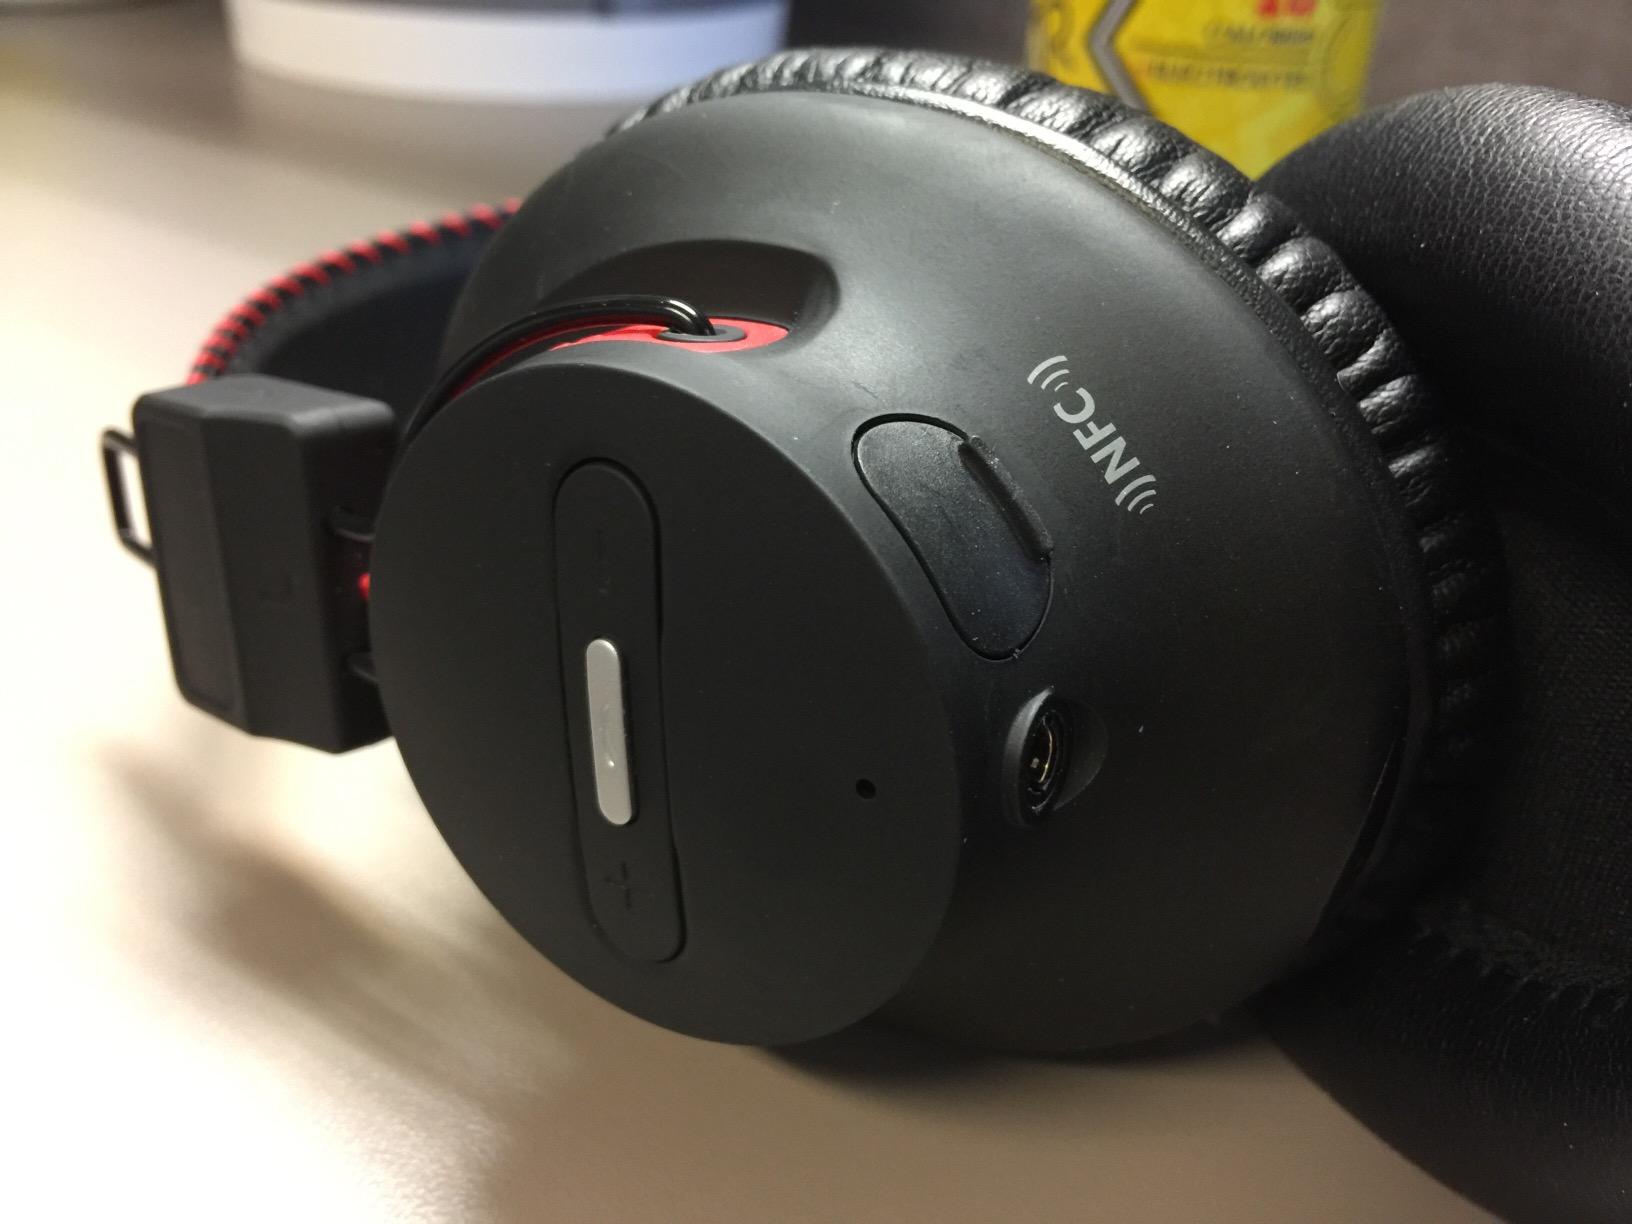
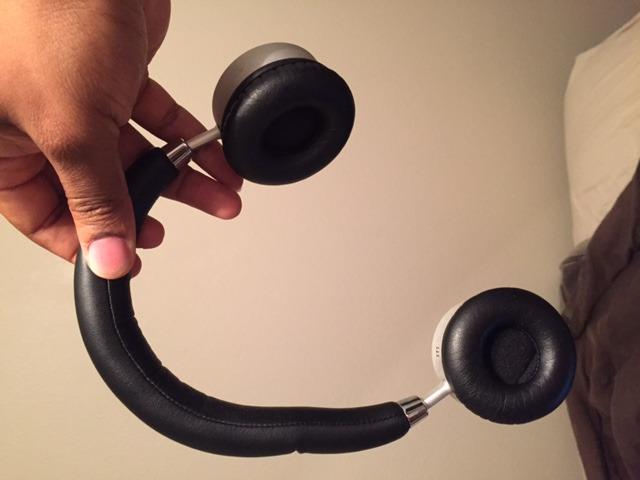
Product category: headphones
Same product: no